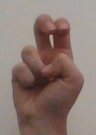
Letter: toot